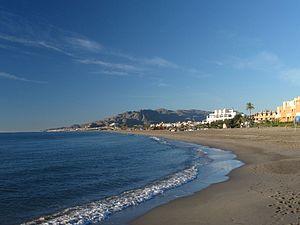
Playa El Playazo, Vera Playa